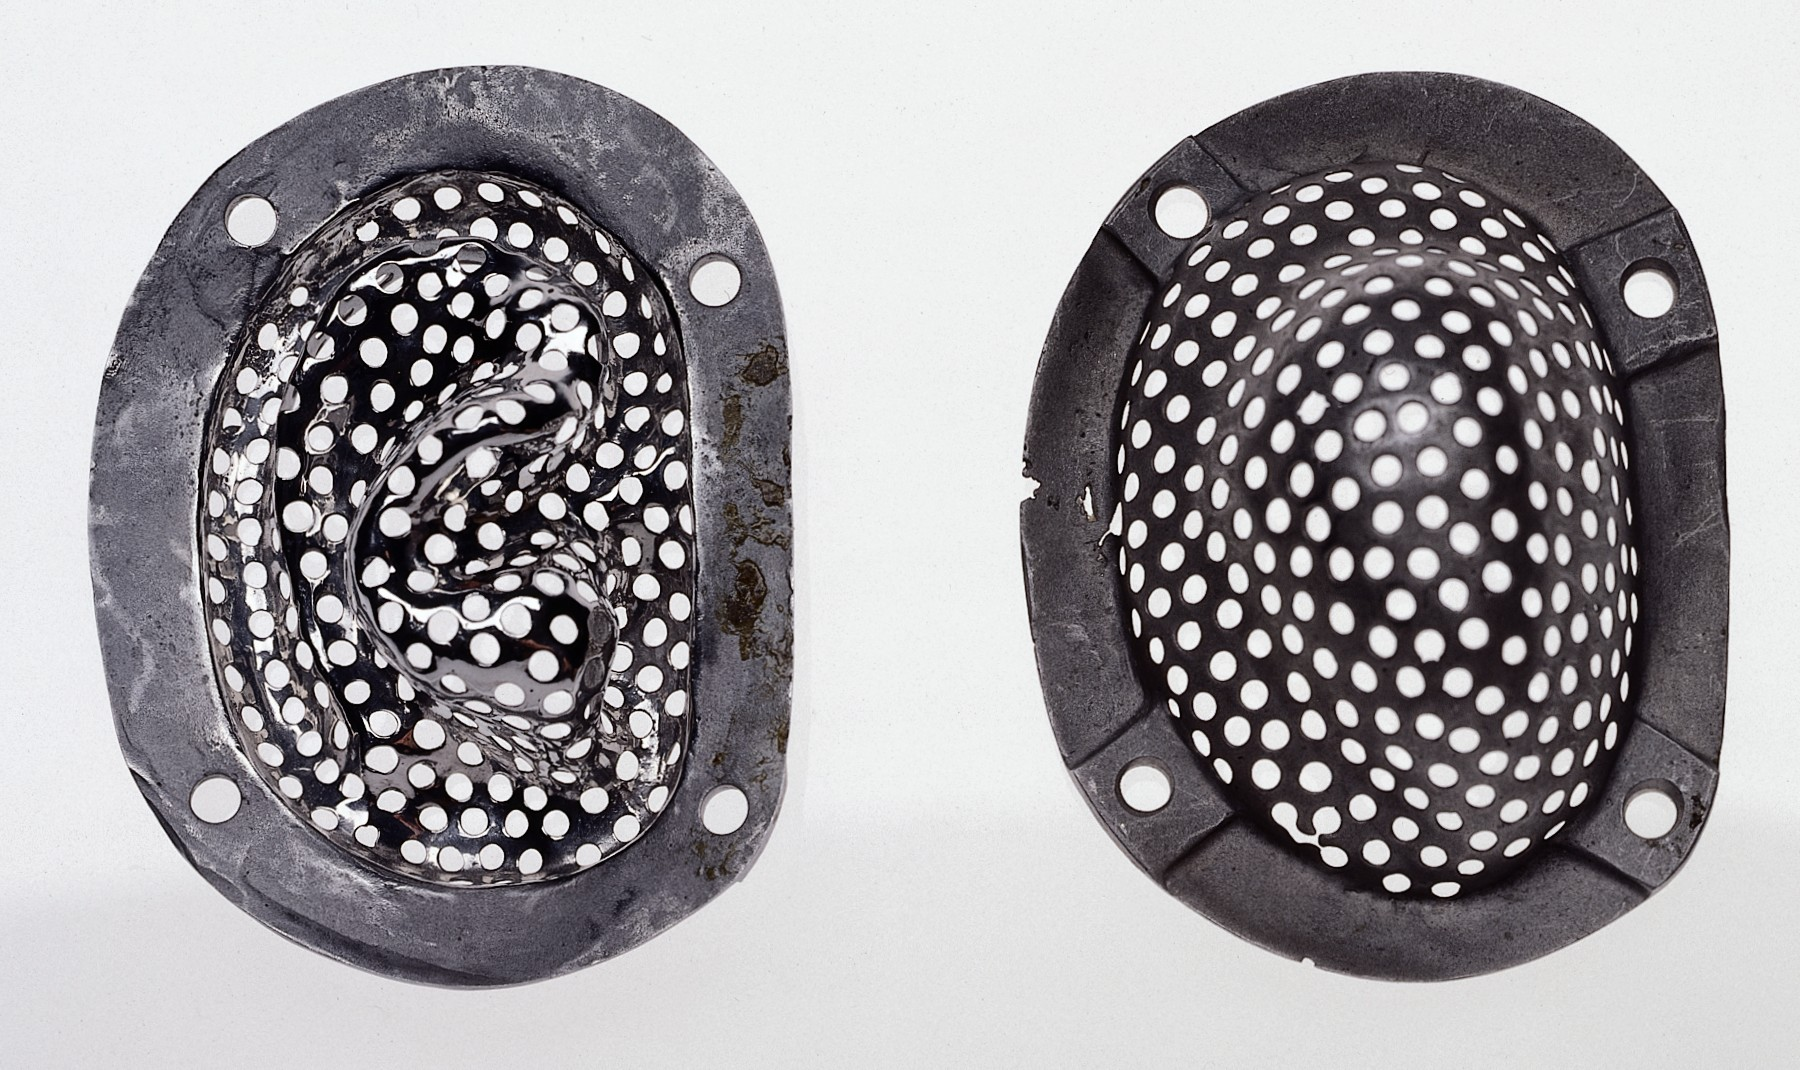
Vitallium ear mould used by Dr Lyndon A. Peer in microtia reconstructions at St Barnabas Hospital, New Jersey. In the private collection of Reverend Jonathan Sinclair Carey. Wellcome Images Keywords: Jonathon Sinclair Carey, monochrome black-and-white photograph
Specialty: plastic surgery
Image credit: "Vitallium ear mould c. 1950 Wellcome L0023564", wikimedia:Prosthetics via Wikimedia Commons, licensed cc-by-4.0. Source: https://upload.wikimedia.org/wikipedia/commons/4/4f/Vitallium_ear_mould_c._1950_Wellcome_L0023564.jpg